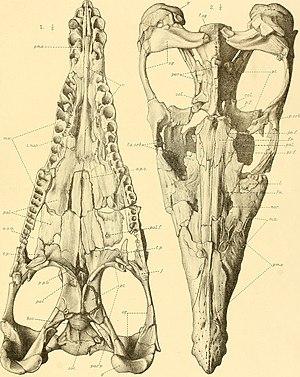
Liopleurodon est un genre éteint de pliosaures, grands reptiles marins carnivores qui a vécu du Jurassique moyen au Jurassique supérieur, soit il y a environ entre 166,1 et 152,1 millions d'années. Ses fossiles sont connus en Europe.